Welfare cost of business cycles

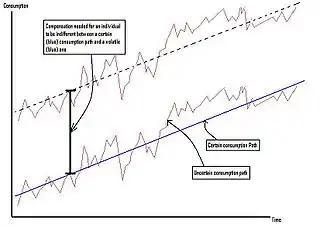
Compensating an individual for volatility in consumption (click to enlarge)

If we consider two consumption paths, each with the same trend and the same initial level of consumption – and as a result same level of consumption per period on average – but with different levels of volatility, then, according to economic theory, the less volatile consumption path will be preferred to the more volatile one. This is due to risk aversion on part of individual agents. One way to calculate how costly this greater volatility is in terms of individual (or, under some restrictive conditions, social) welfare is to ask what percentage of her annual average consumption would an individual be willing to sacrifice in order to eliminate this volatility entirely. Another way to express this is by asking how much an individual with a smooth consumption path would have to be compensated in terms of average consumption in order to accept the volatile path instead of the one without the volatility. The resulting amount of compensation, expressed as a percentage of average annual consumption, is the cost of the fluctuations calculated by Lucas. It is a function of people's degree of risk aversion and of the magnitude of the fluctuations which are to be eliminated, as measured by the standard deviation of the natural log of consumption.